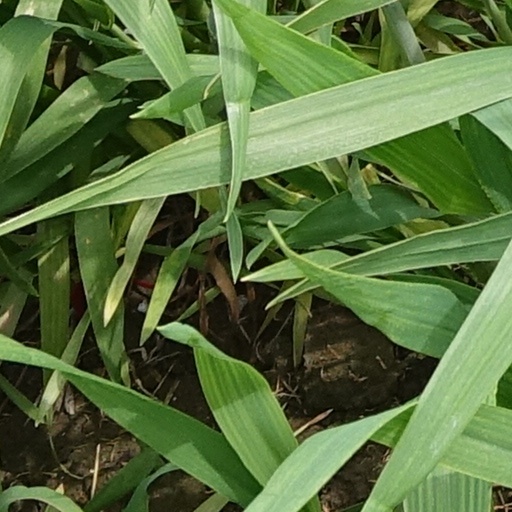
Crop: wheat